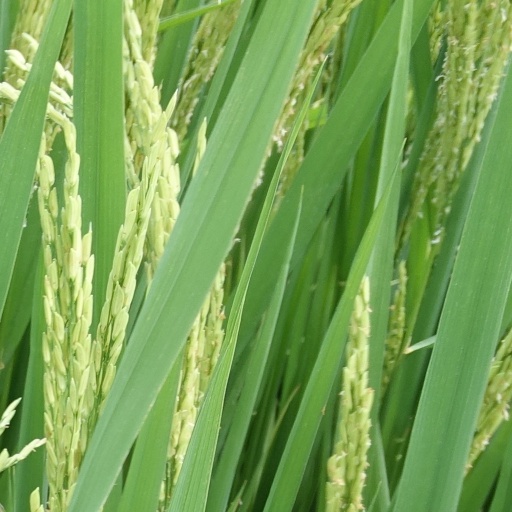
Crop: rice